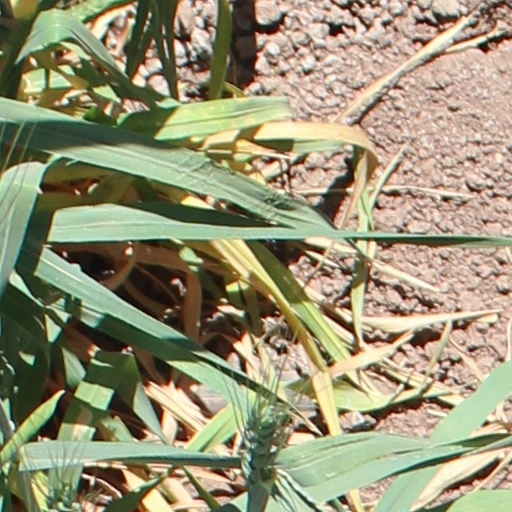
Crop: wheat